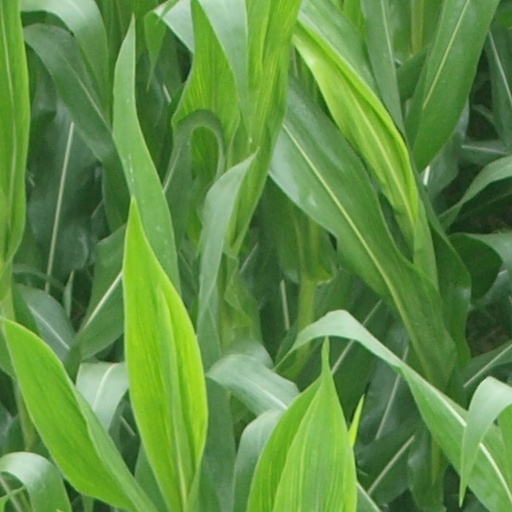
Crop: maize; corn